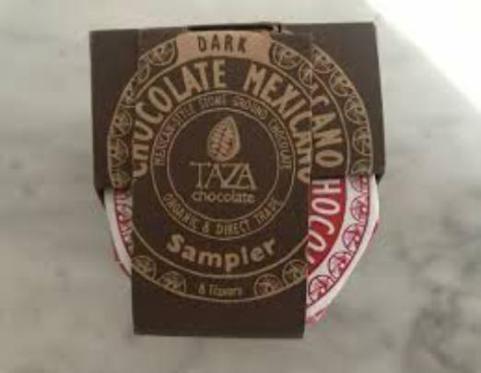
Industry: Food